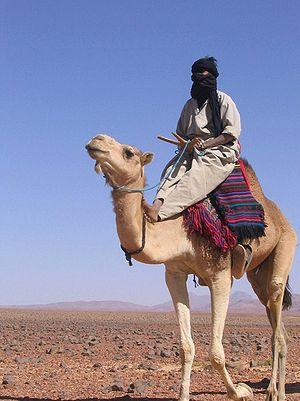
Chamelier sur son méhari dans le Hoggar.